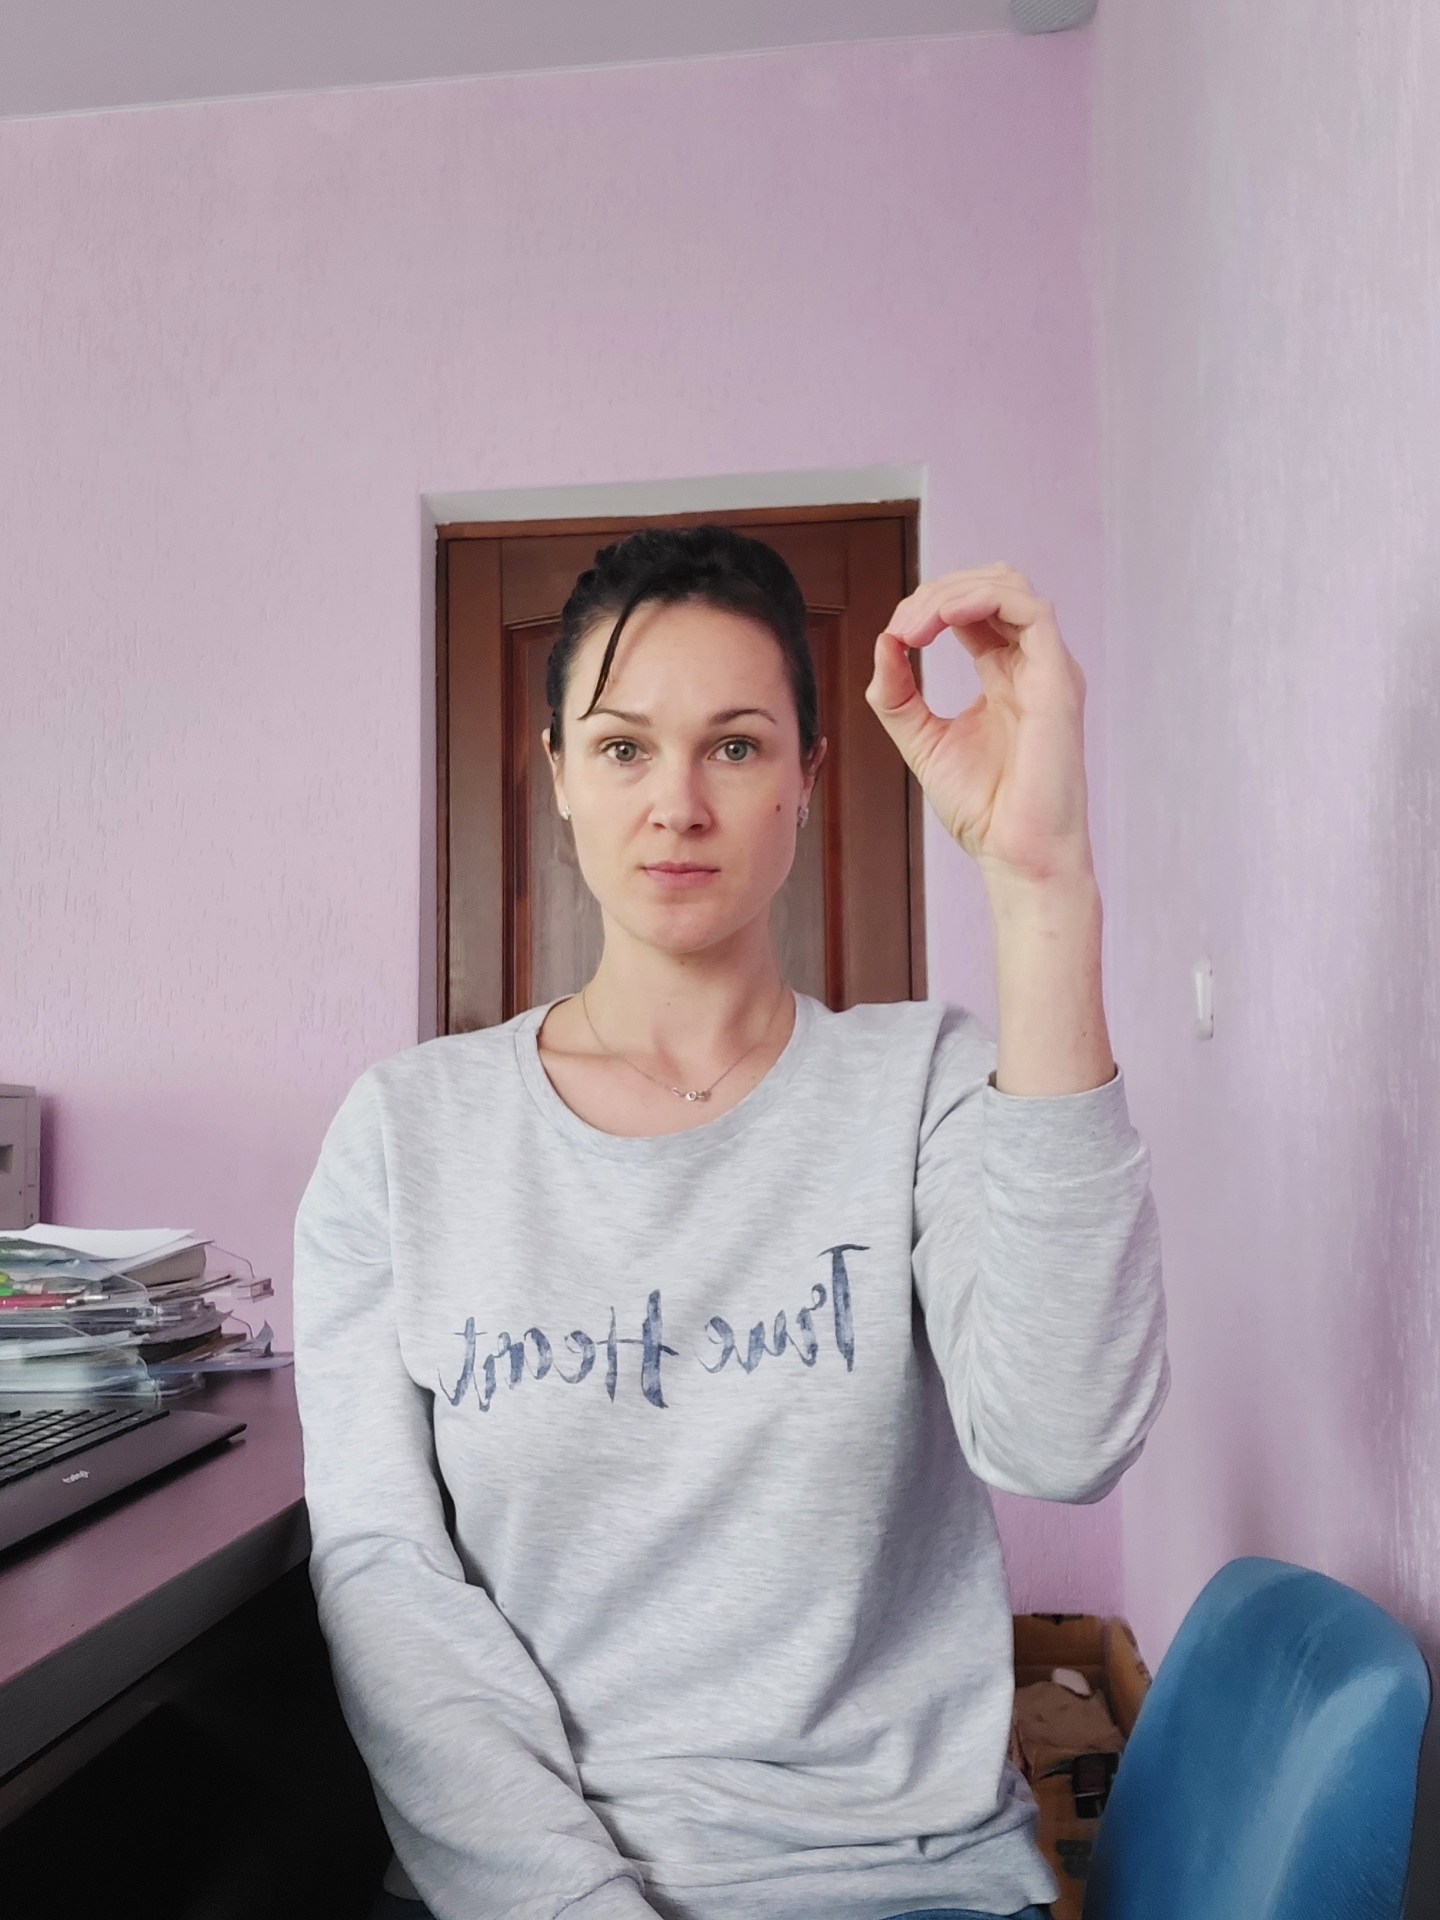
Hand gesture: grip